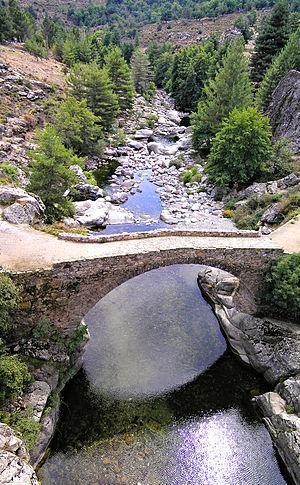
Le Golo est le plus grand fleuve côtier de Corse. Il se jette dans la mer Tyrrhénienne.
Albertacce est une commune française située dans la circonscription départementale de la Haute-Corse et le territoire de la collectivité de Corse. Le village appartient à la piève de Niolo.